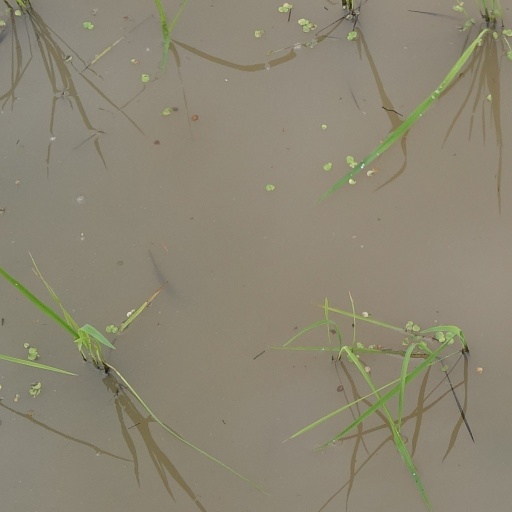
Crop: rice